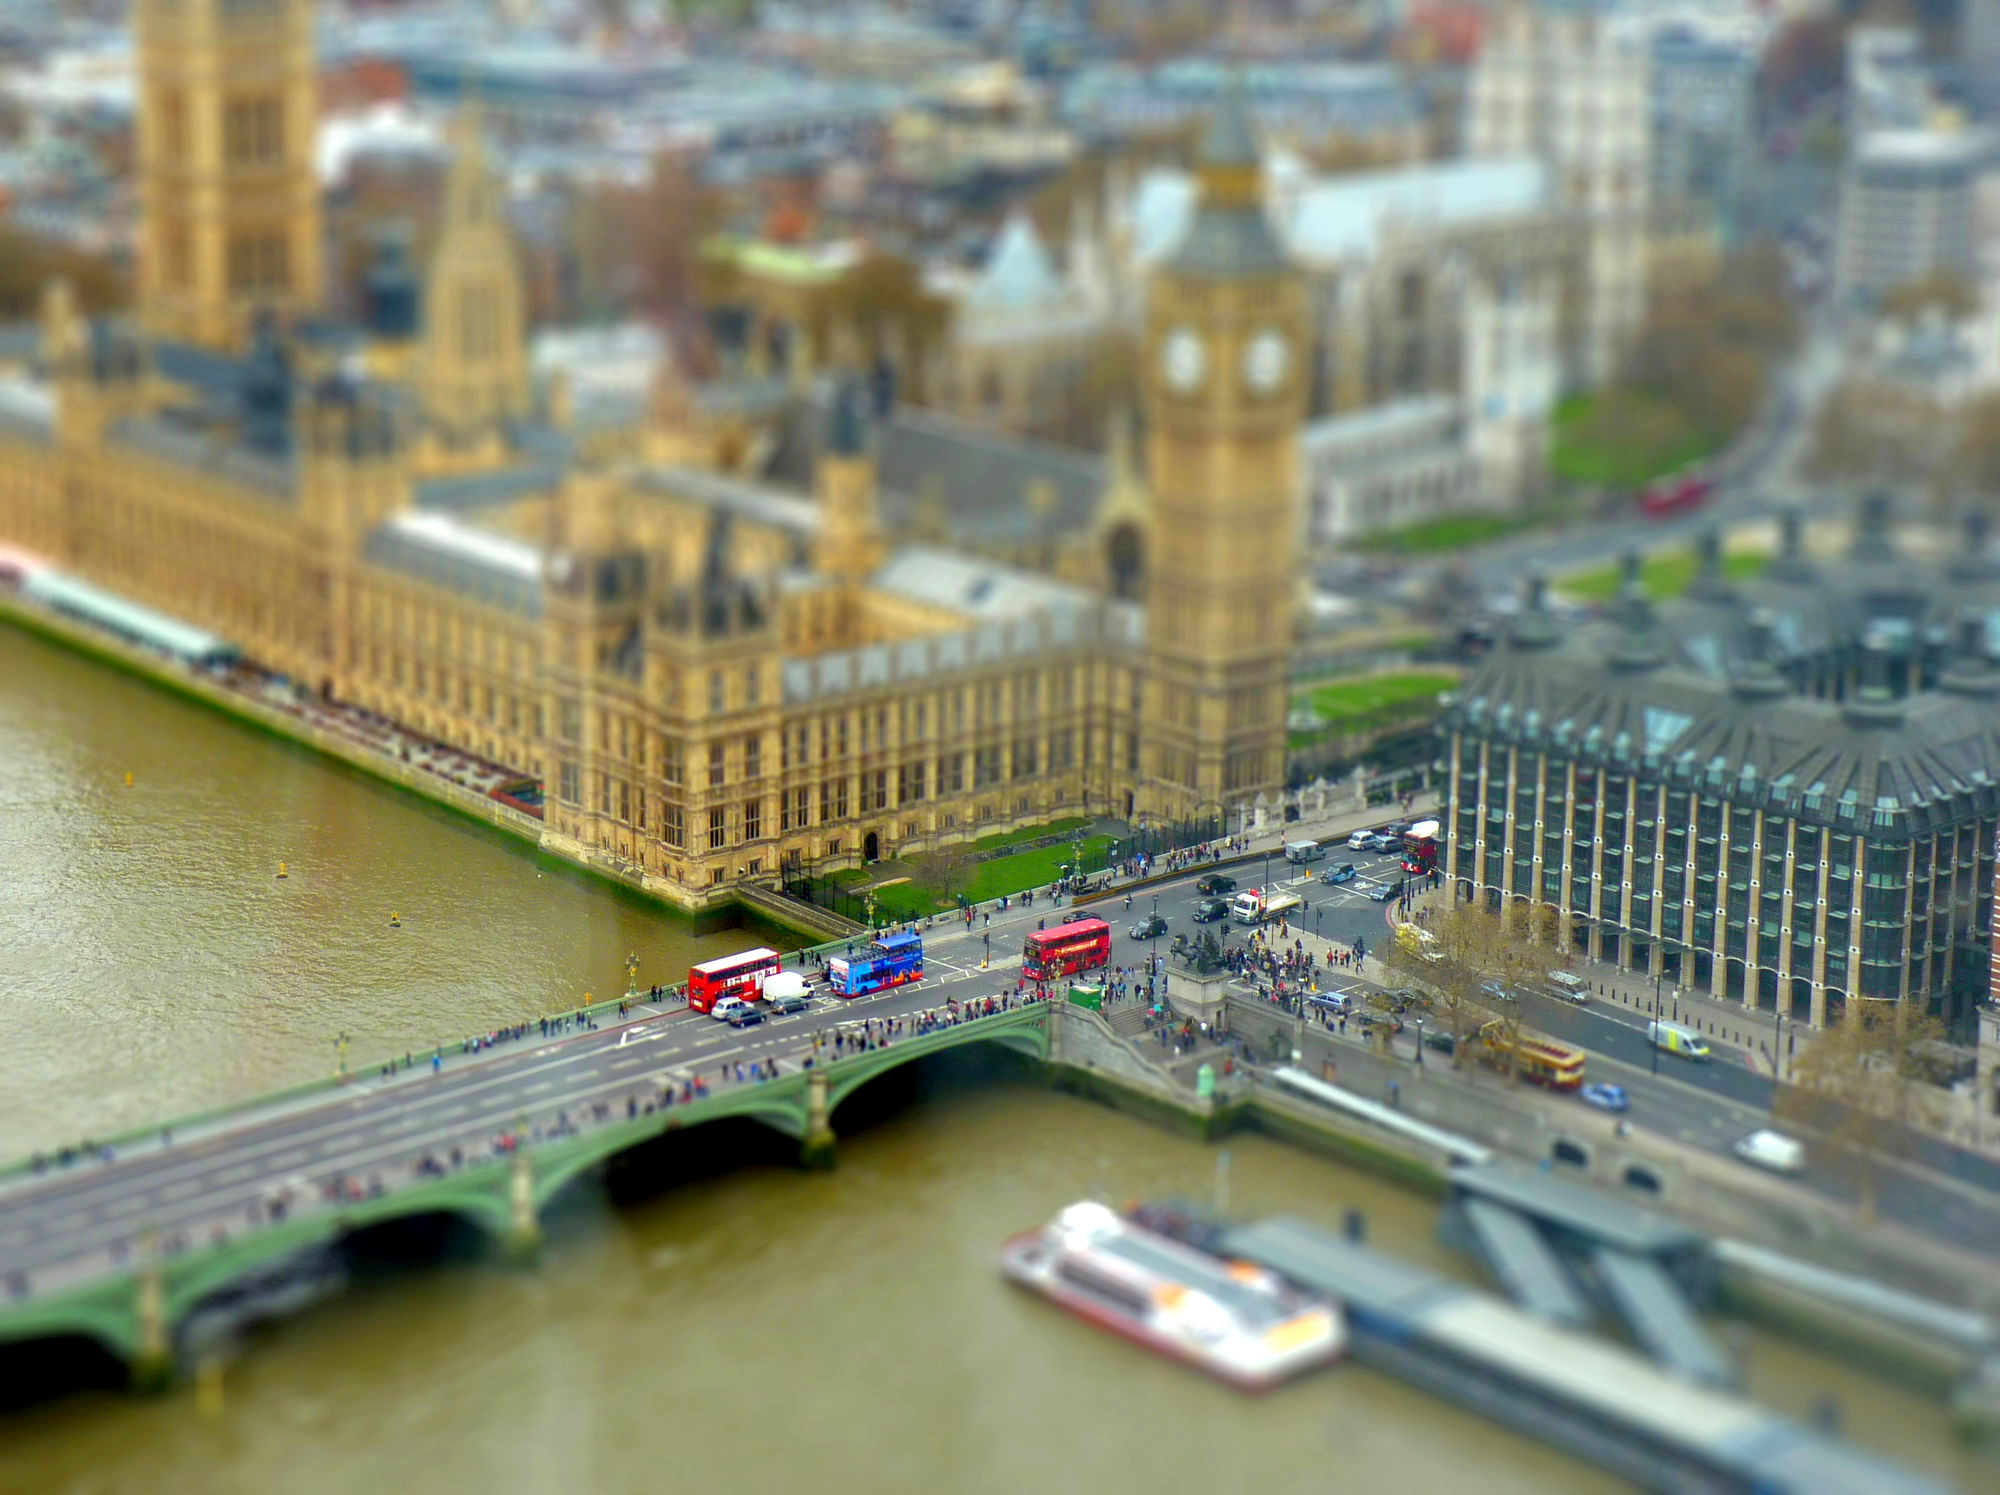
bridge, skyline, city, skyscraper, cityscape, downtown, stadium, london, infrastructure, bigben, tiltshift, fz38, metropolis, bird's eye view, aerial photography, urban area, human settlement, metropolitan area